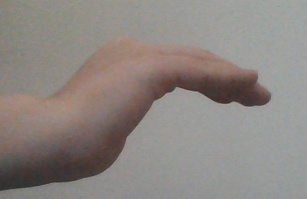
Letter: haa